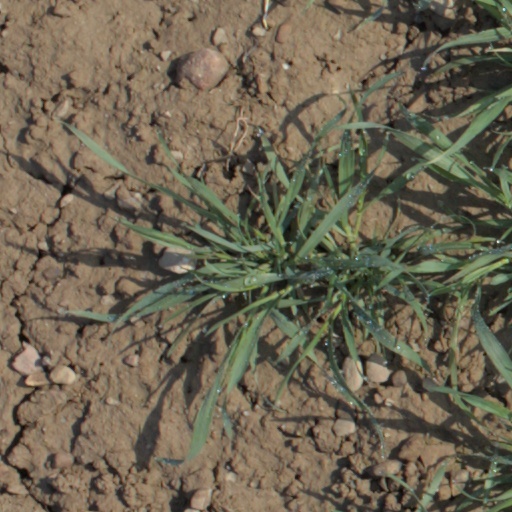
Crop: wheat